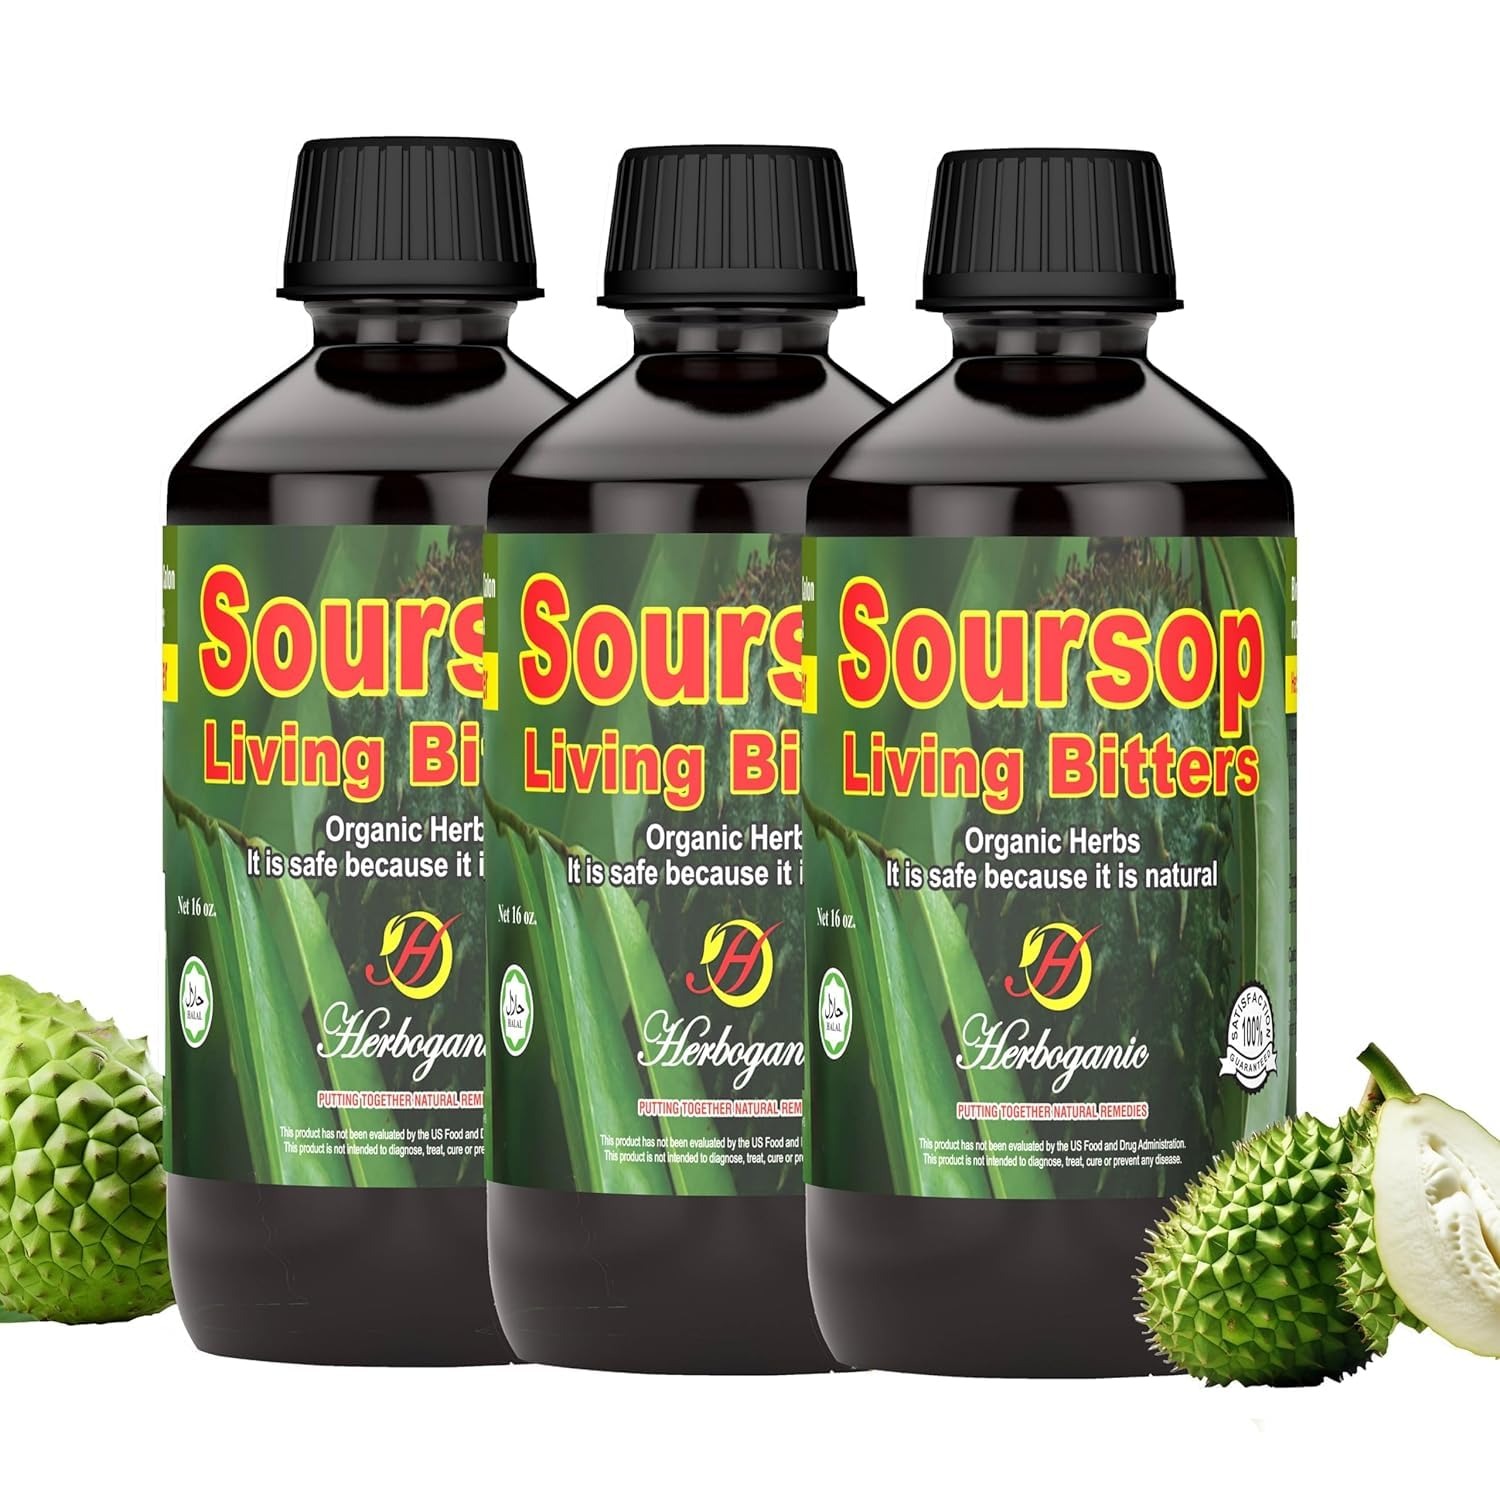
Item Name: Herboganic Soursop Living Bitters 16oz (Pack of 3)
Product Description: EBC
Value: 48.0
Unit: Ounce

Price: 66.49